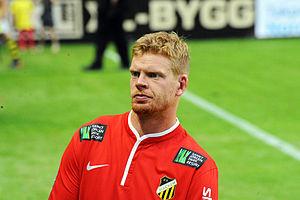
Christoffer Källsqvist est un footballeur suédois, né le 26 août 1983 à Göteborg en Suède. Il évolue comme gardien de but au sein du club d'Häcken.